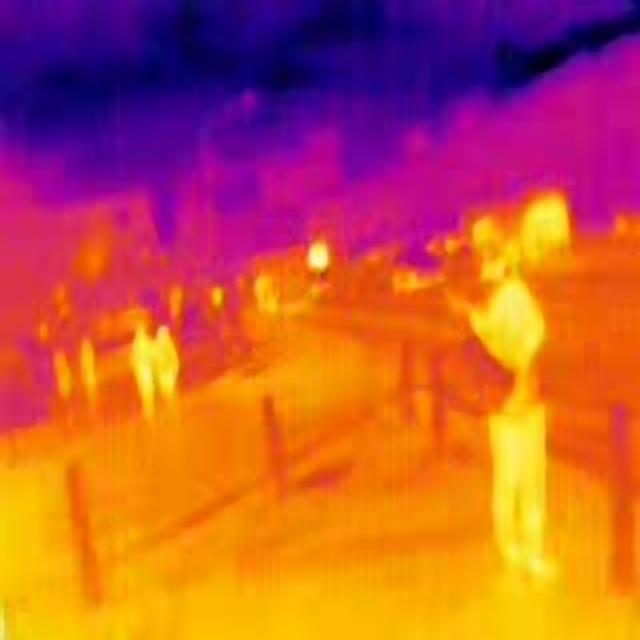
Detected objects:
label: person
label: person
label: person
label: person
label: person